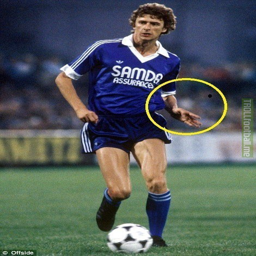
football player as a player .